The Cuckoo (Japanese novel)

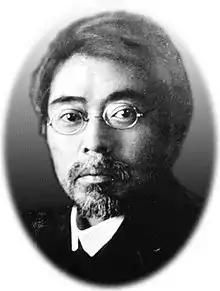
Kenjiro Tokutomi

Tokutomi was a staff journalist for his brother's publishing company, Min'yusha, when he began writing the novel, and was not yet a particularly successful or well-known writer. The story was serialized from November 1898 to May 1899 in the newspaper "Kokumin shinbun" and drew some favorable attention at that time. Tokutomi revised the story, and published it as a standalone book in 1900, which is when it became a major success. It went through a hundred printings by 1909, and a hundred and ninety-two printings, for a total of 500,000 copies, by the time of Tokutomi's death in 1927. This made it "one of the most phenomenal commercial successes Japan had ever known" for a book at the time.